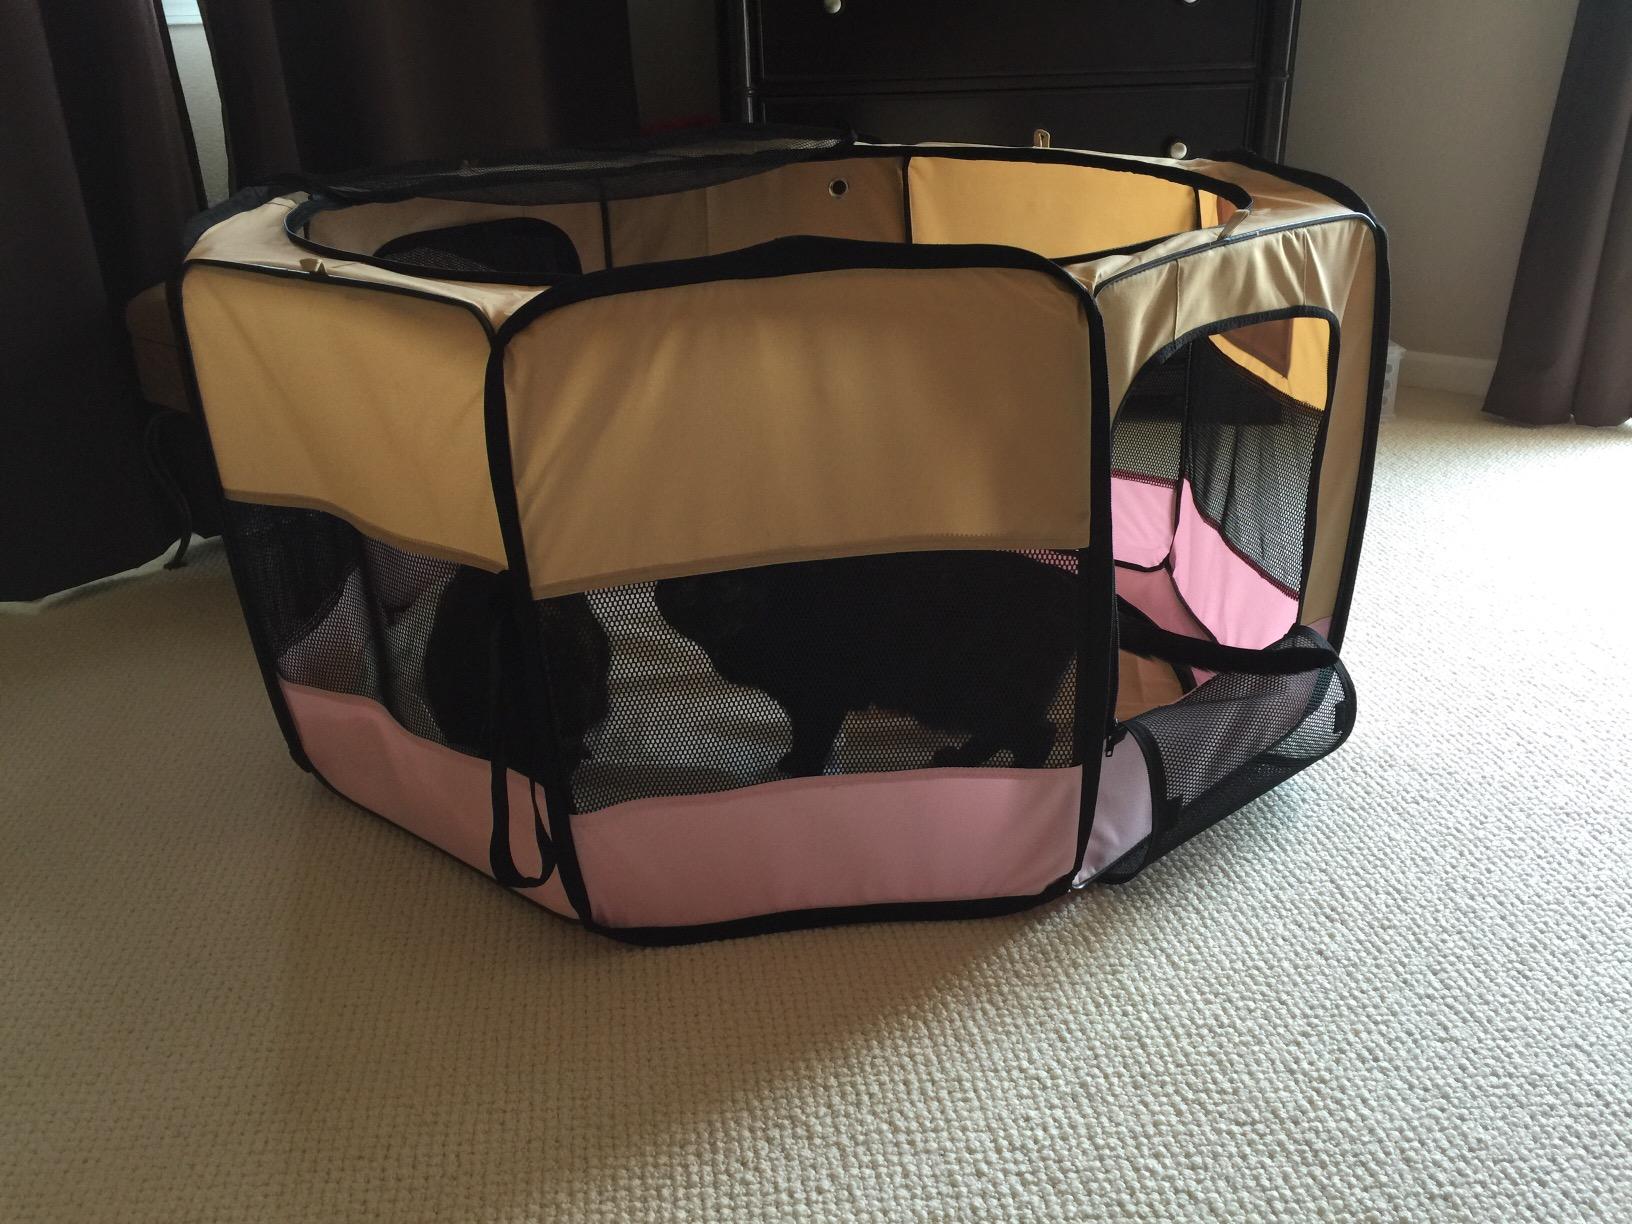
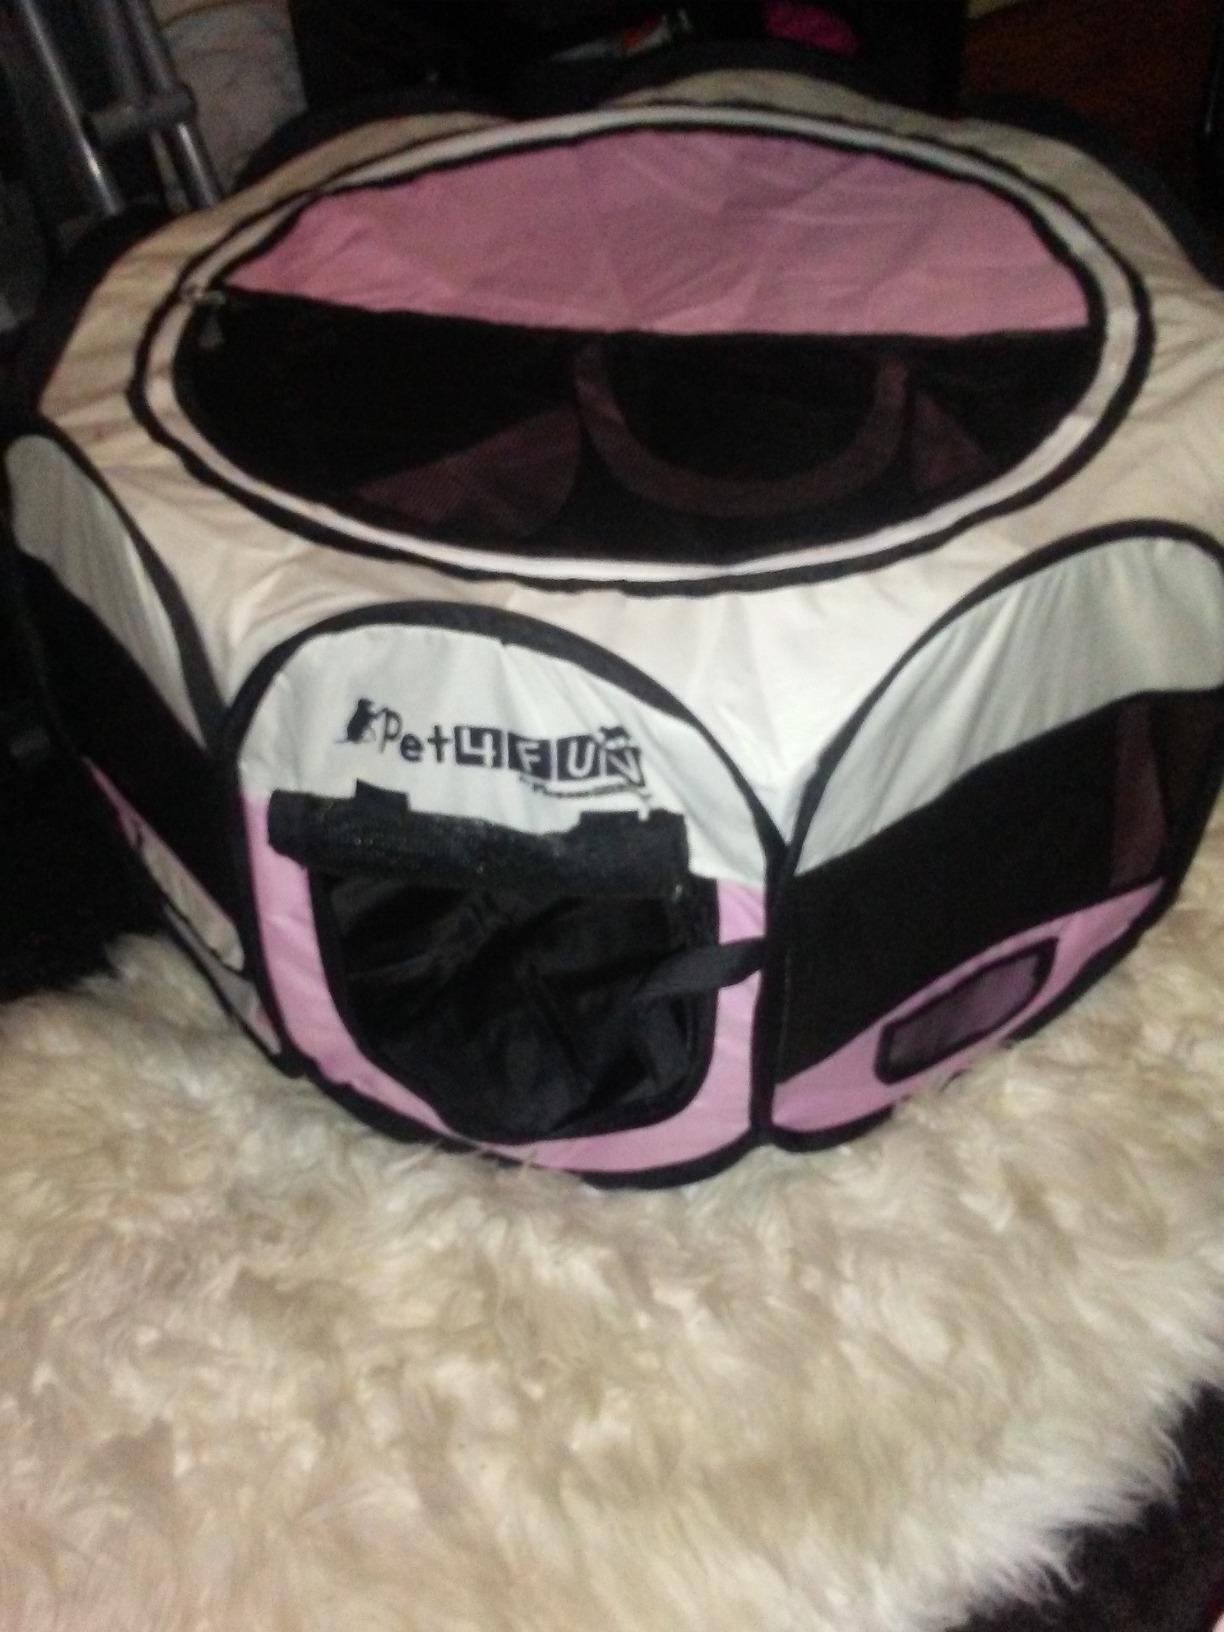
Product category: items_kennel
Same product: no